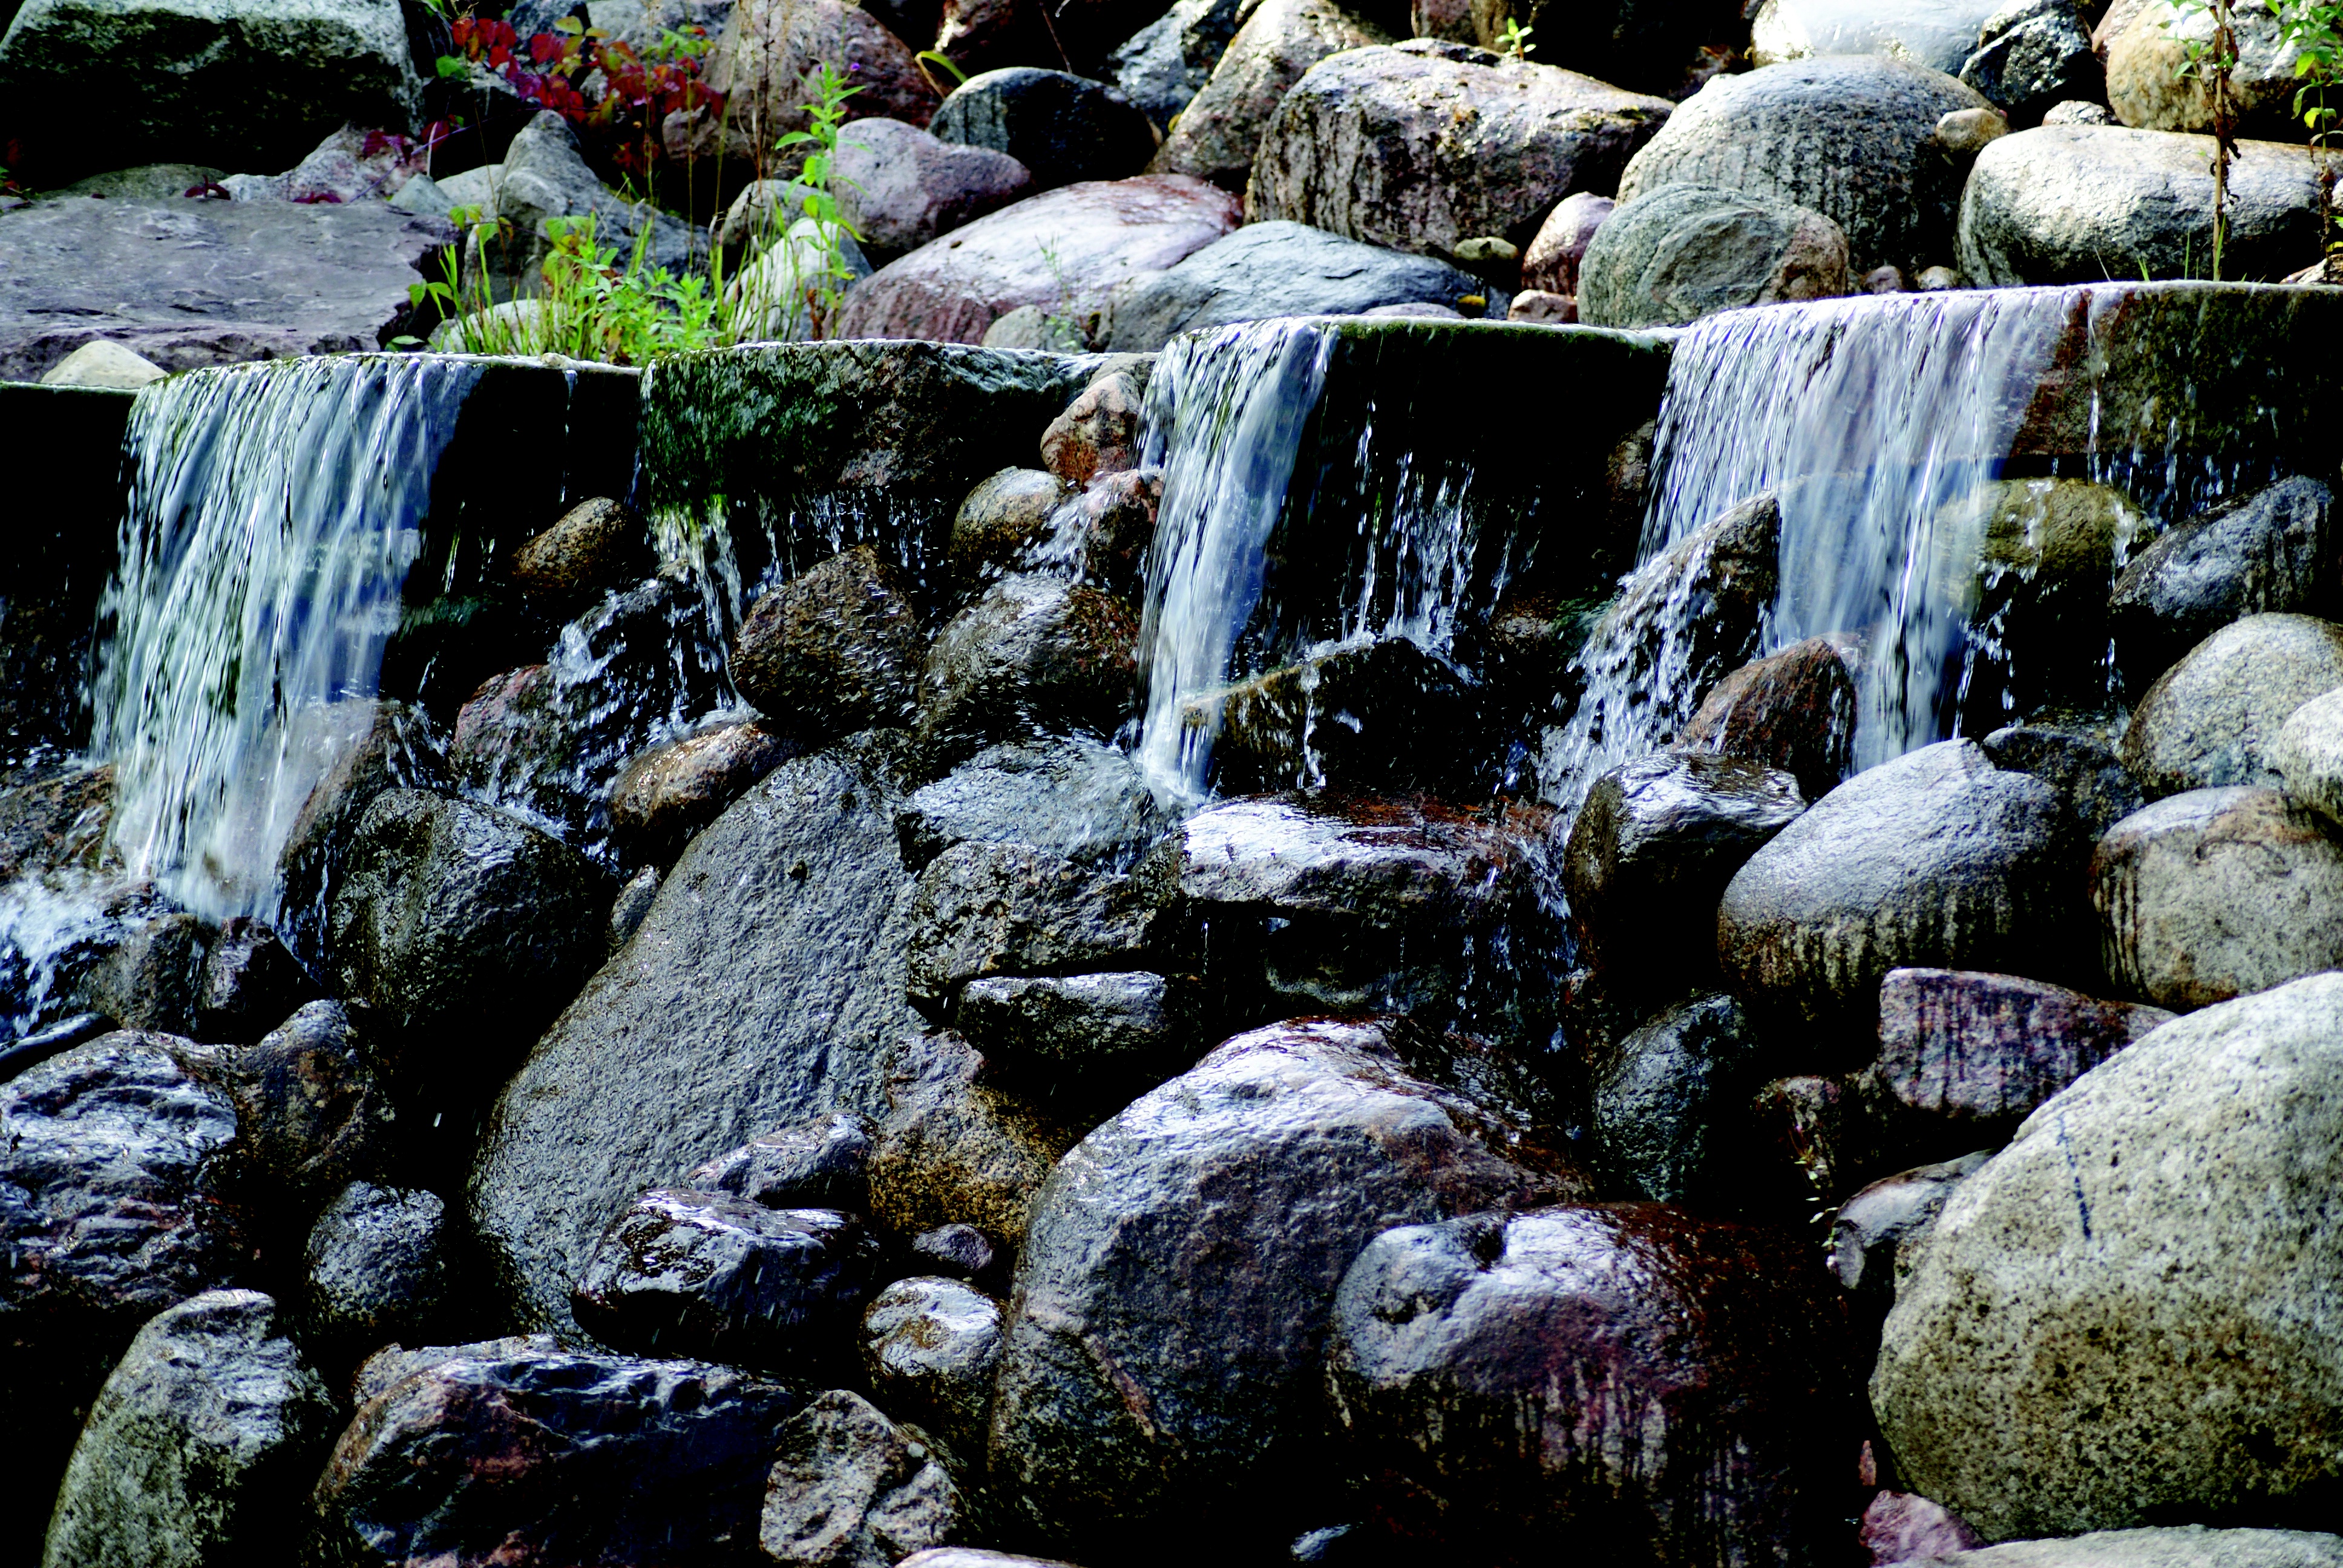
landscape, water, nature, rock, waterfall, liquid, leaf, flower, river, stream, brook, autumn, rapid, body of water, rocks, boulder, water feature, watercourse, the stones, the beauty of nature